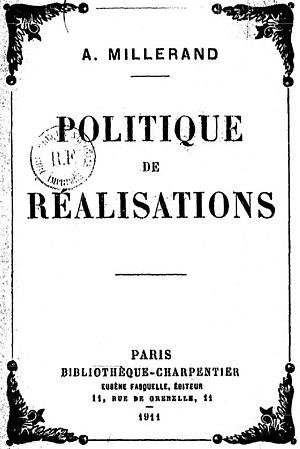
Couverture de l'ouvrage d'Alexandre Millerand Politique de réalisations (Paris, Éditions Fasquelle, 1911, 407 pages).
Alexandre Millerand, né le 10 février 1859 à Paris et mort le 6 avril 1943 à Versailles, est un homme d'État français. Il est président du Conseil du 20 janvier au 23 septembre 1920, puis président de la République du 23 septembre 1920 au 11 juin 1924.